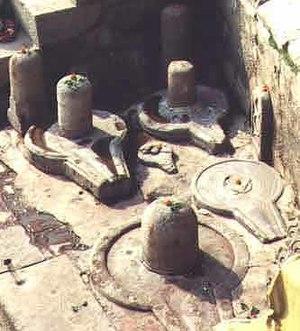
Le phallisme fait référence au culte rendu au sexe de l'homme, le phallus. Des éléments de phallisme ont été trouvés dans de nombreuses cultures, notamment en Grèce antique, en Inde et au Sumer.
Shiva est un dieu hindou, membre de la Trimūrti avec Brahmā et Vishnou. Shiva est quelquefois considéré comme le dieu du yoga et est représenté en tant que yogi qui possède la connaissance universelle, suprême et absolue, voire dans un état « au-delà de la connaissance ». Doté d'un grand pouvoir, il mène une vie de sage sur le mont Kailash.
Le tantrisme, terme inventé au XIXᵉ siècle en Occident et dérivé du mot tantra, désigne un ensemble de textes, de doctrines, de rituels et de méthodes initiatiques qui ont pénétré de façon diffuse la plupart des branches de l'hindouisme. Sa définition exacte et son origine historique restent un sujet de discussion parmi les spécialistes. Il s'exprime à travers des pratiques yogiques et des rites, se basant sur des textes ou tantras révélés, selon la légende, par Shiva Lui-même spécialement pour l'homme déchu du dernier âge, selon la cosmologie de l'hindouisme.
Le lingam ou linga est un objet dressé, souvent d'apparence phallique, représentation classique, dite anicônique, de Shiva en tant que Brahman.
Dans l'Antiquité gréco-latine, le phallus désigne une représentation figurée de l'organe sexuel masculin en érection.